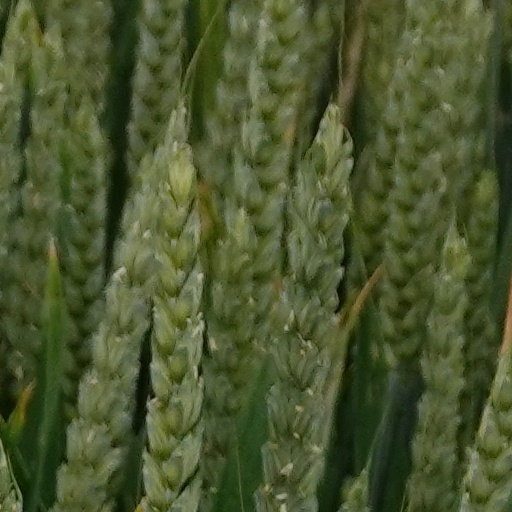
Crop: wheat